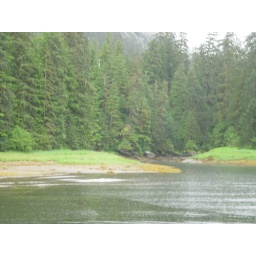
There's a brown bear in there somewhere.